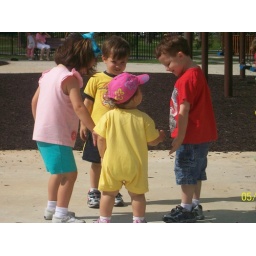
you're in the pink hat